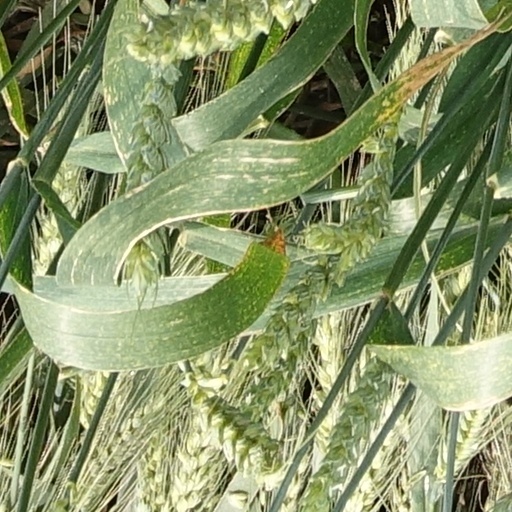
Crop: wheat